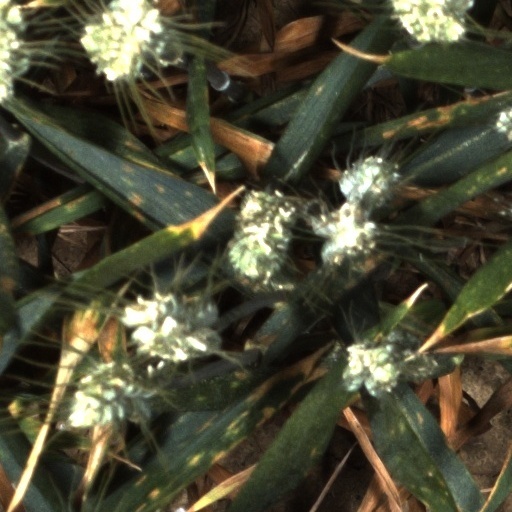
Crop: wheat